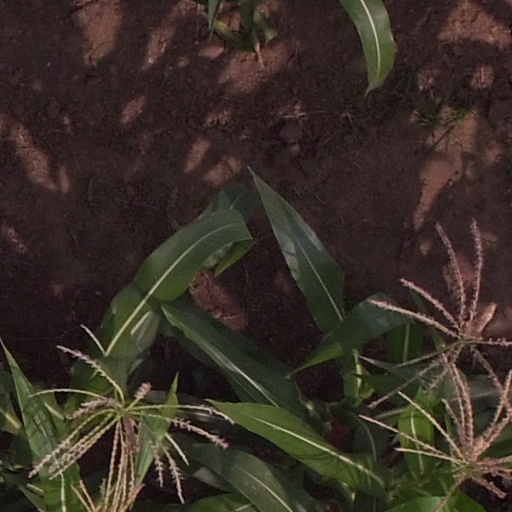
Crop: maize; corn